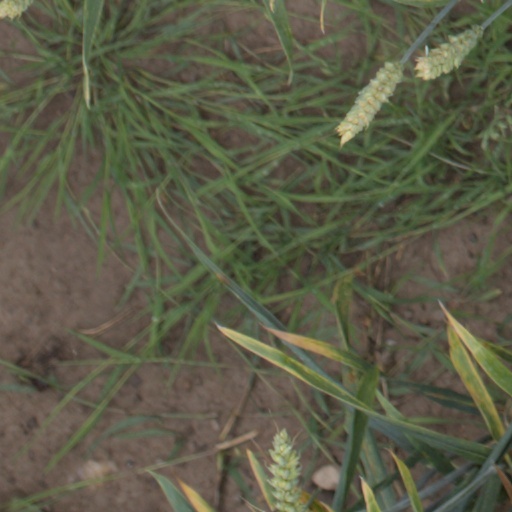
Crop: wheat